Bacon Brothers (gangsters)

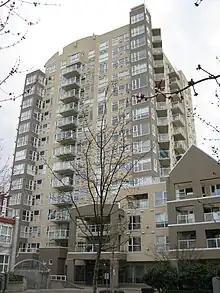
The Balmoral Tower Highrise building

In November 2010, David and Susan Bacon put their house at 35475 Strathcona Court on the real estate market with a listed price of $579,700. Randy Dyck, the realtor in charge of selling the property advertised the house as the "infamous Bacon house". Eileen Mohan stated about the real estate ad promoting the "infamous Bacon house" that: "It is almost like they are suggesting the Bacons are the celebrities of the day. I think it is very inappropriate." In December 2010, the Bacon family sold their house at 35475 Strathcona Court and moved to a new, unknown location.